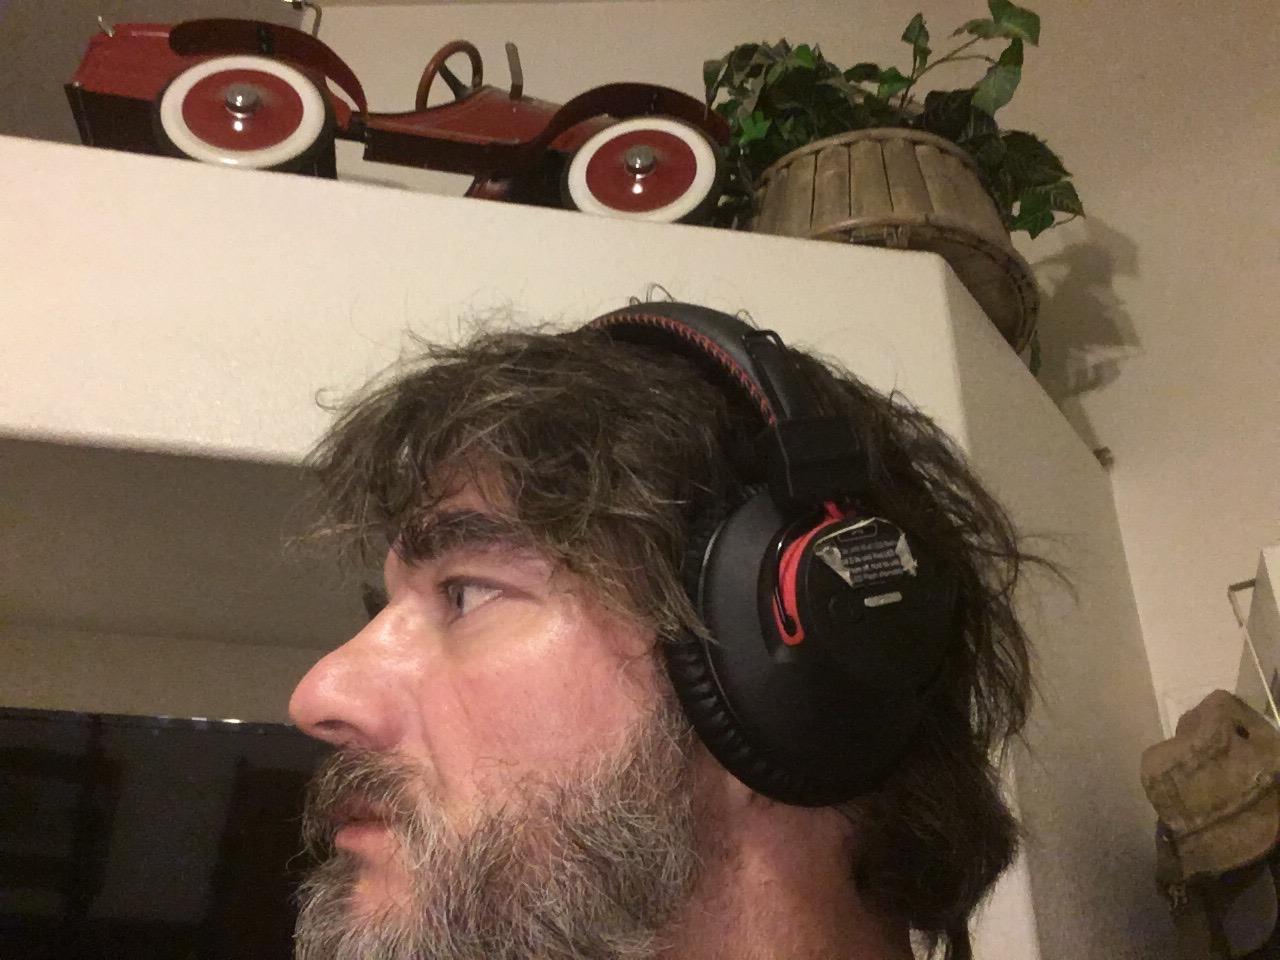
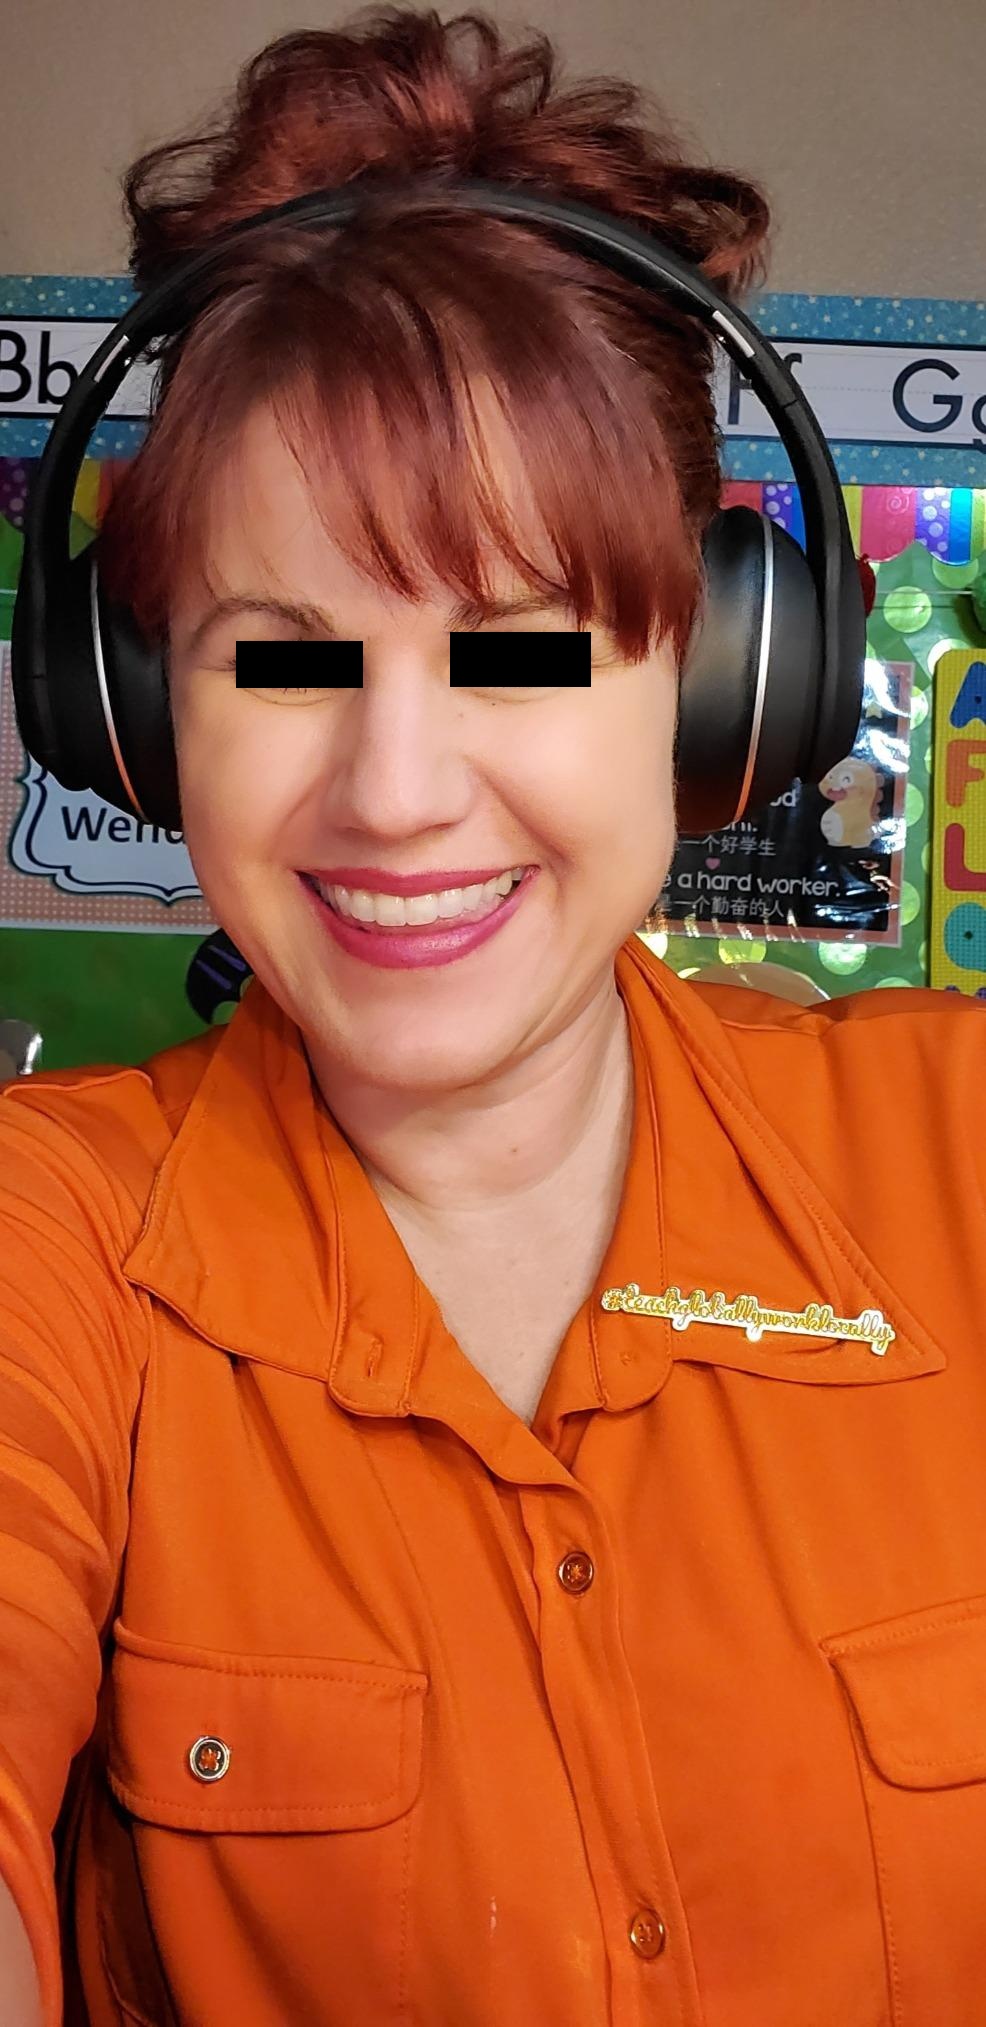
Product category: headphones
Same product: no